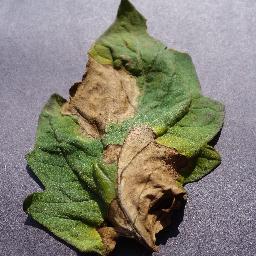
Label: Tomato___Late_blight